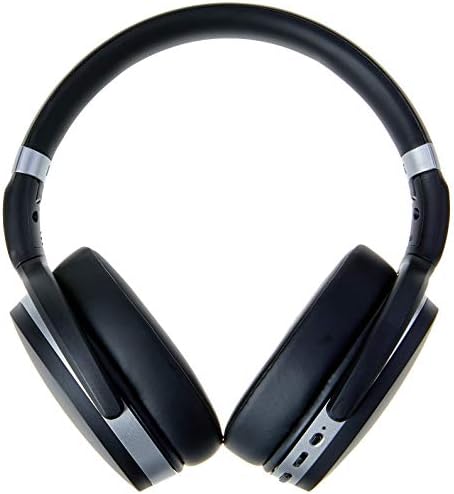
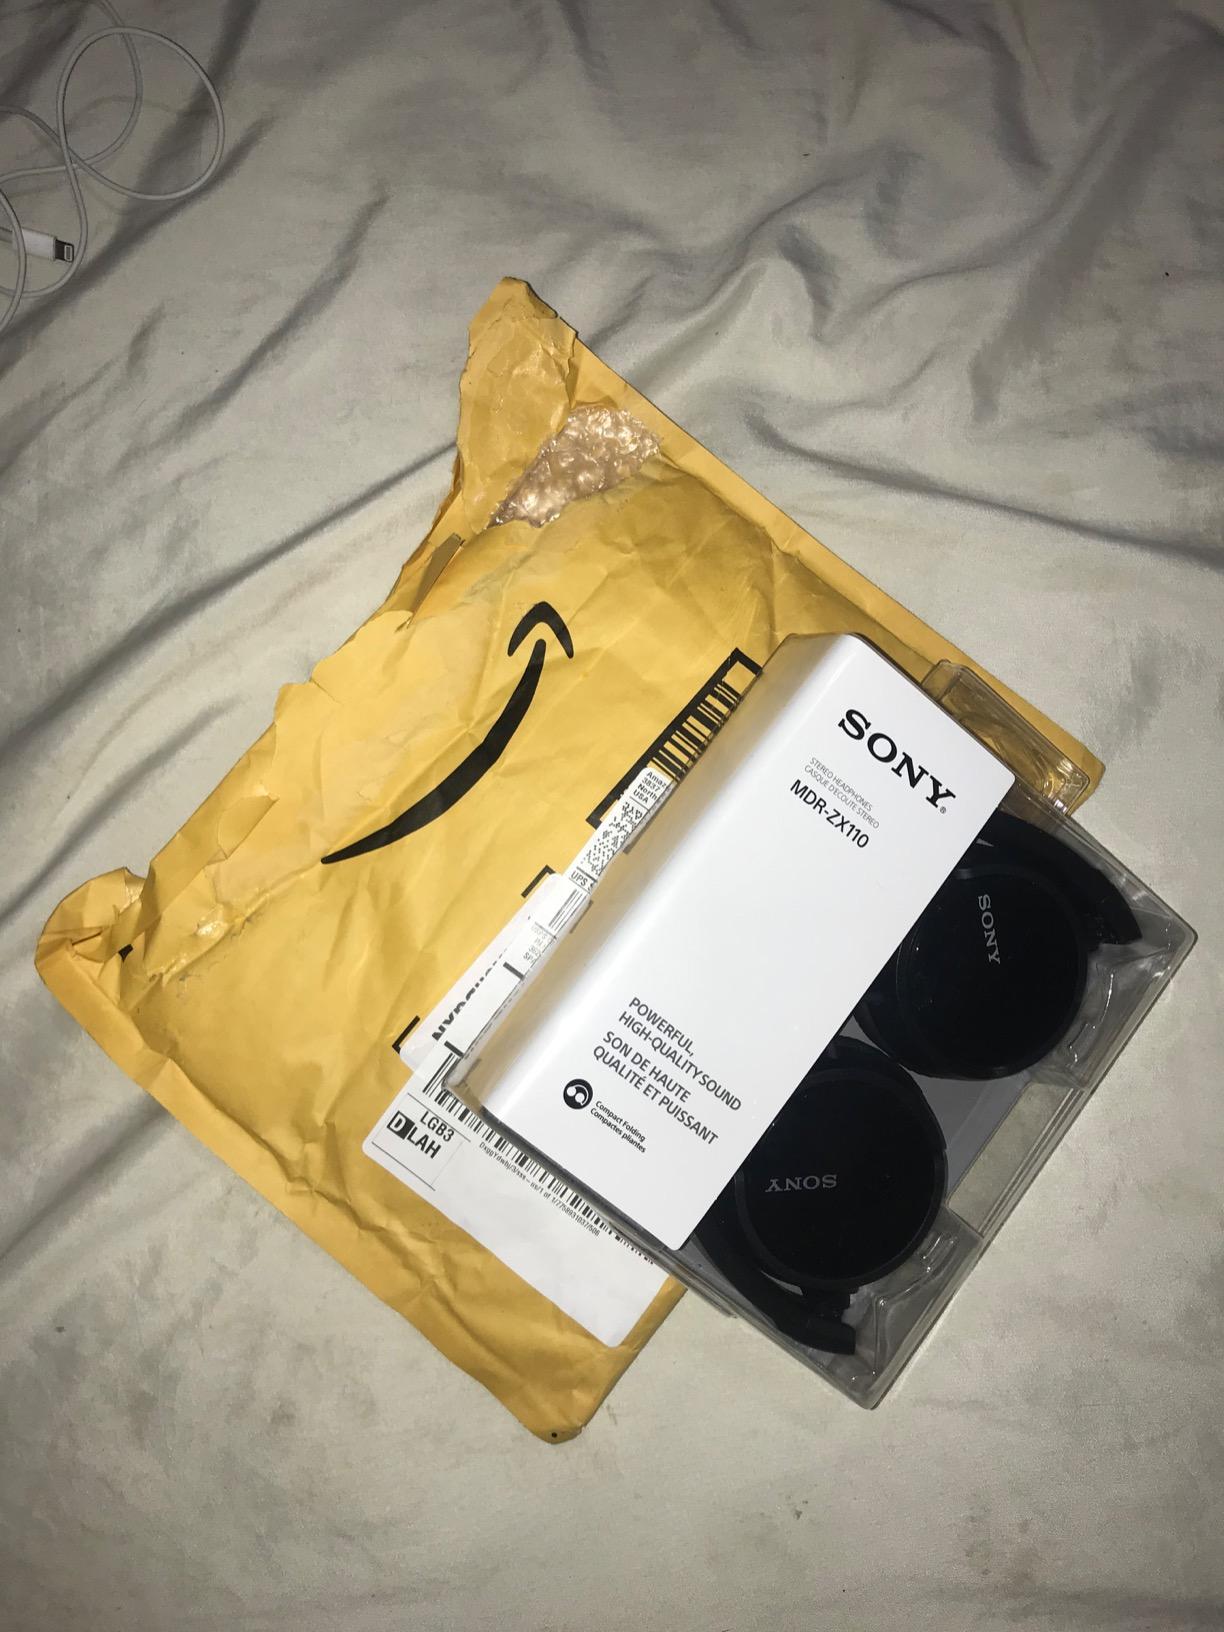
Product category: headphones
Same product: no